Lesser Poland

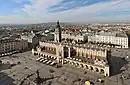
Kraków is the capital of Lesser Poland

Other Lesser Poland's major plants were significantly expanded after 1945, including Żywiec Brewery, Okocim Brewery, Fablok, Łucznik Arms Factory, FŁT-Kraśnik, Jaworzno Power Station, Siersza Power Plant, Huta Stalowa Wola, Janina Coal Mine, Sobieski Coal Mine, Zakłady Azotowe Tarnów-Mościce. Furthermore, in early 1950s significant sulfur resources were discovered in Tarnobrzeg, as a result of which Siarkopol company was founded, and the city of Tarnobrzeg quickly grew. In 1975, coal was discovered northeast of Lublin, and soon afterwards, Bogdanka Coal Mine and Piaski Coal Mine were opened.